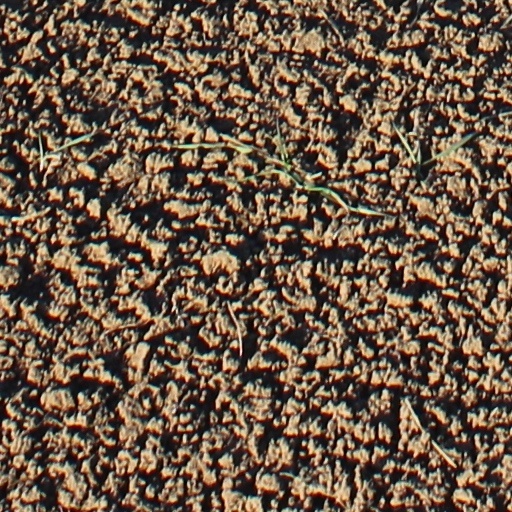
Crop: wheat